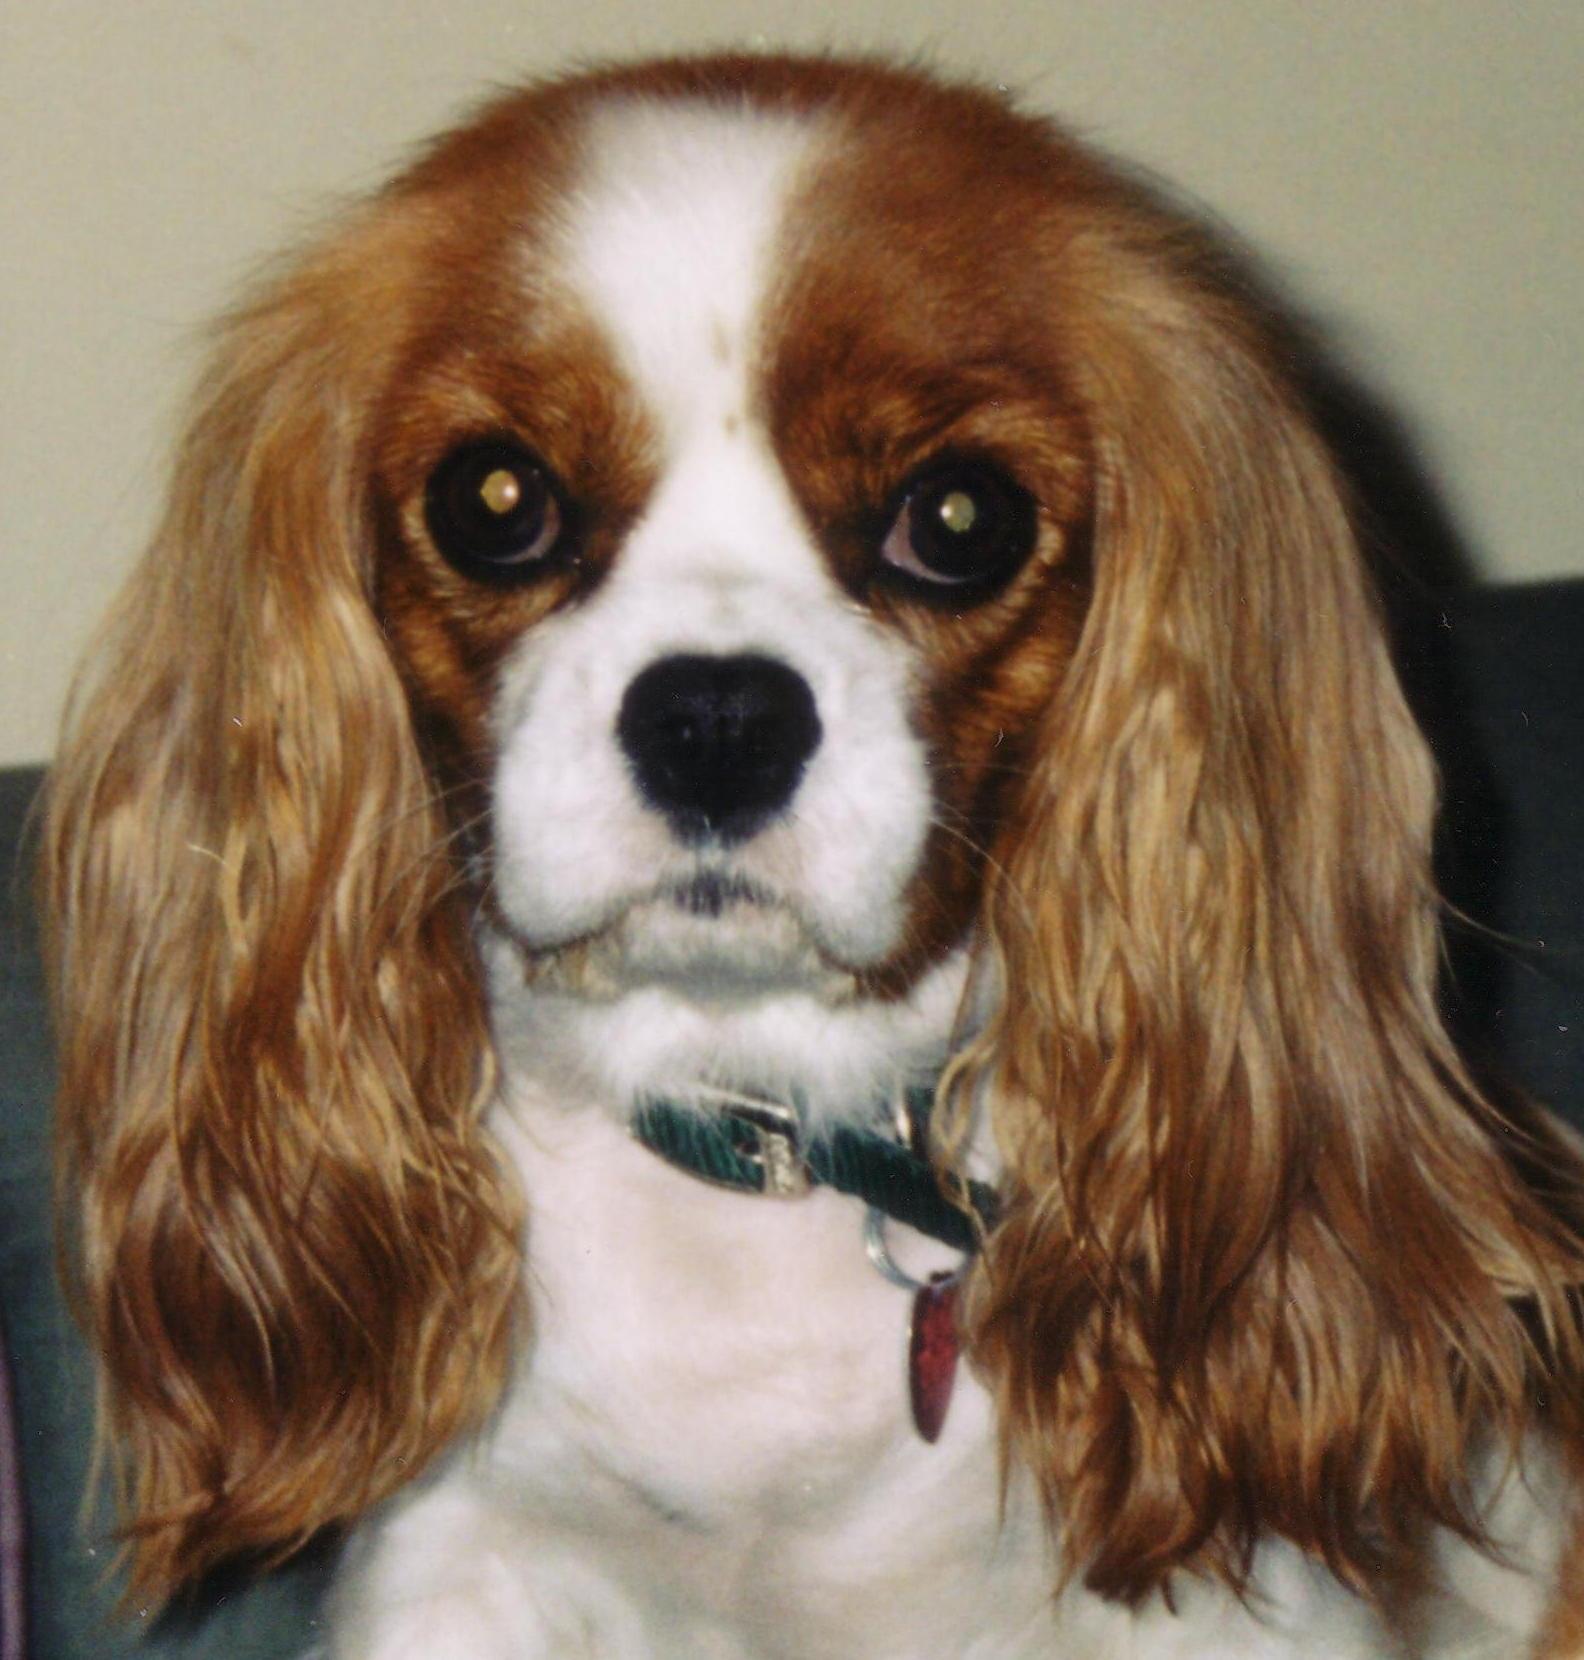
Blenheim_spaniel